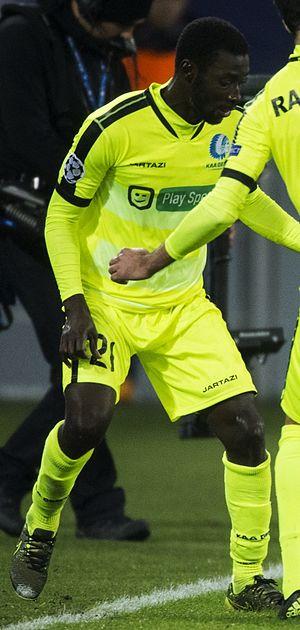
Nana Akwasi Asare est un footballeur ghanéen, né le 11 juillet 1986 à Kumasi au Ghana. Il évolue actuellement à La Gantoise comme défenseur et comme milieu de terrain. Il possède également la nationalité belge depuis 2017.